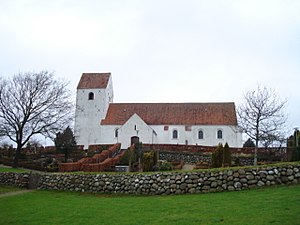
Fruering Kirke
Fruering Kirke, set fra syd
Fruering Kirke ligger i Fruering Sogn, Hjelmslev Herred i det tidligere Skanderborg Amt, Region Midtjylland. Den hvidkalkede kirke ligger på en bakke 106 m over havet i byens sydlige udkant, hvorfra der er en vid udsigt mod Skanderborg Sø og Møllehøj. Bygningen stammer fra ca. 1100, og den består i dag af et romansk skib, et muligvis senromansk kor, et sengotisk tårn og et ligeledes sengotisk våbenhus. Bygningen er opført i frådsten og kløvet kamp. I murværket er brugt elementer fra tidligere bygningsdele, således f.eks. en overligger fra et romansk vindue. Kor og skib er dækket af spidsbuede hvælvinger.